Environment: real
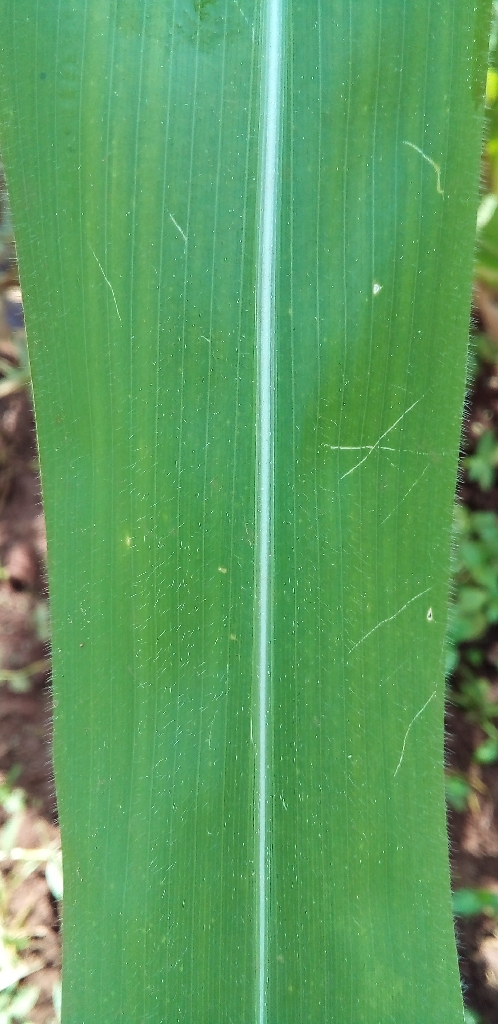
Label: healthy